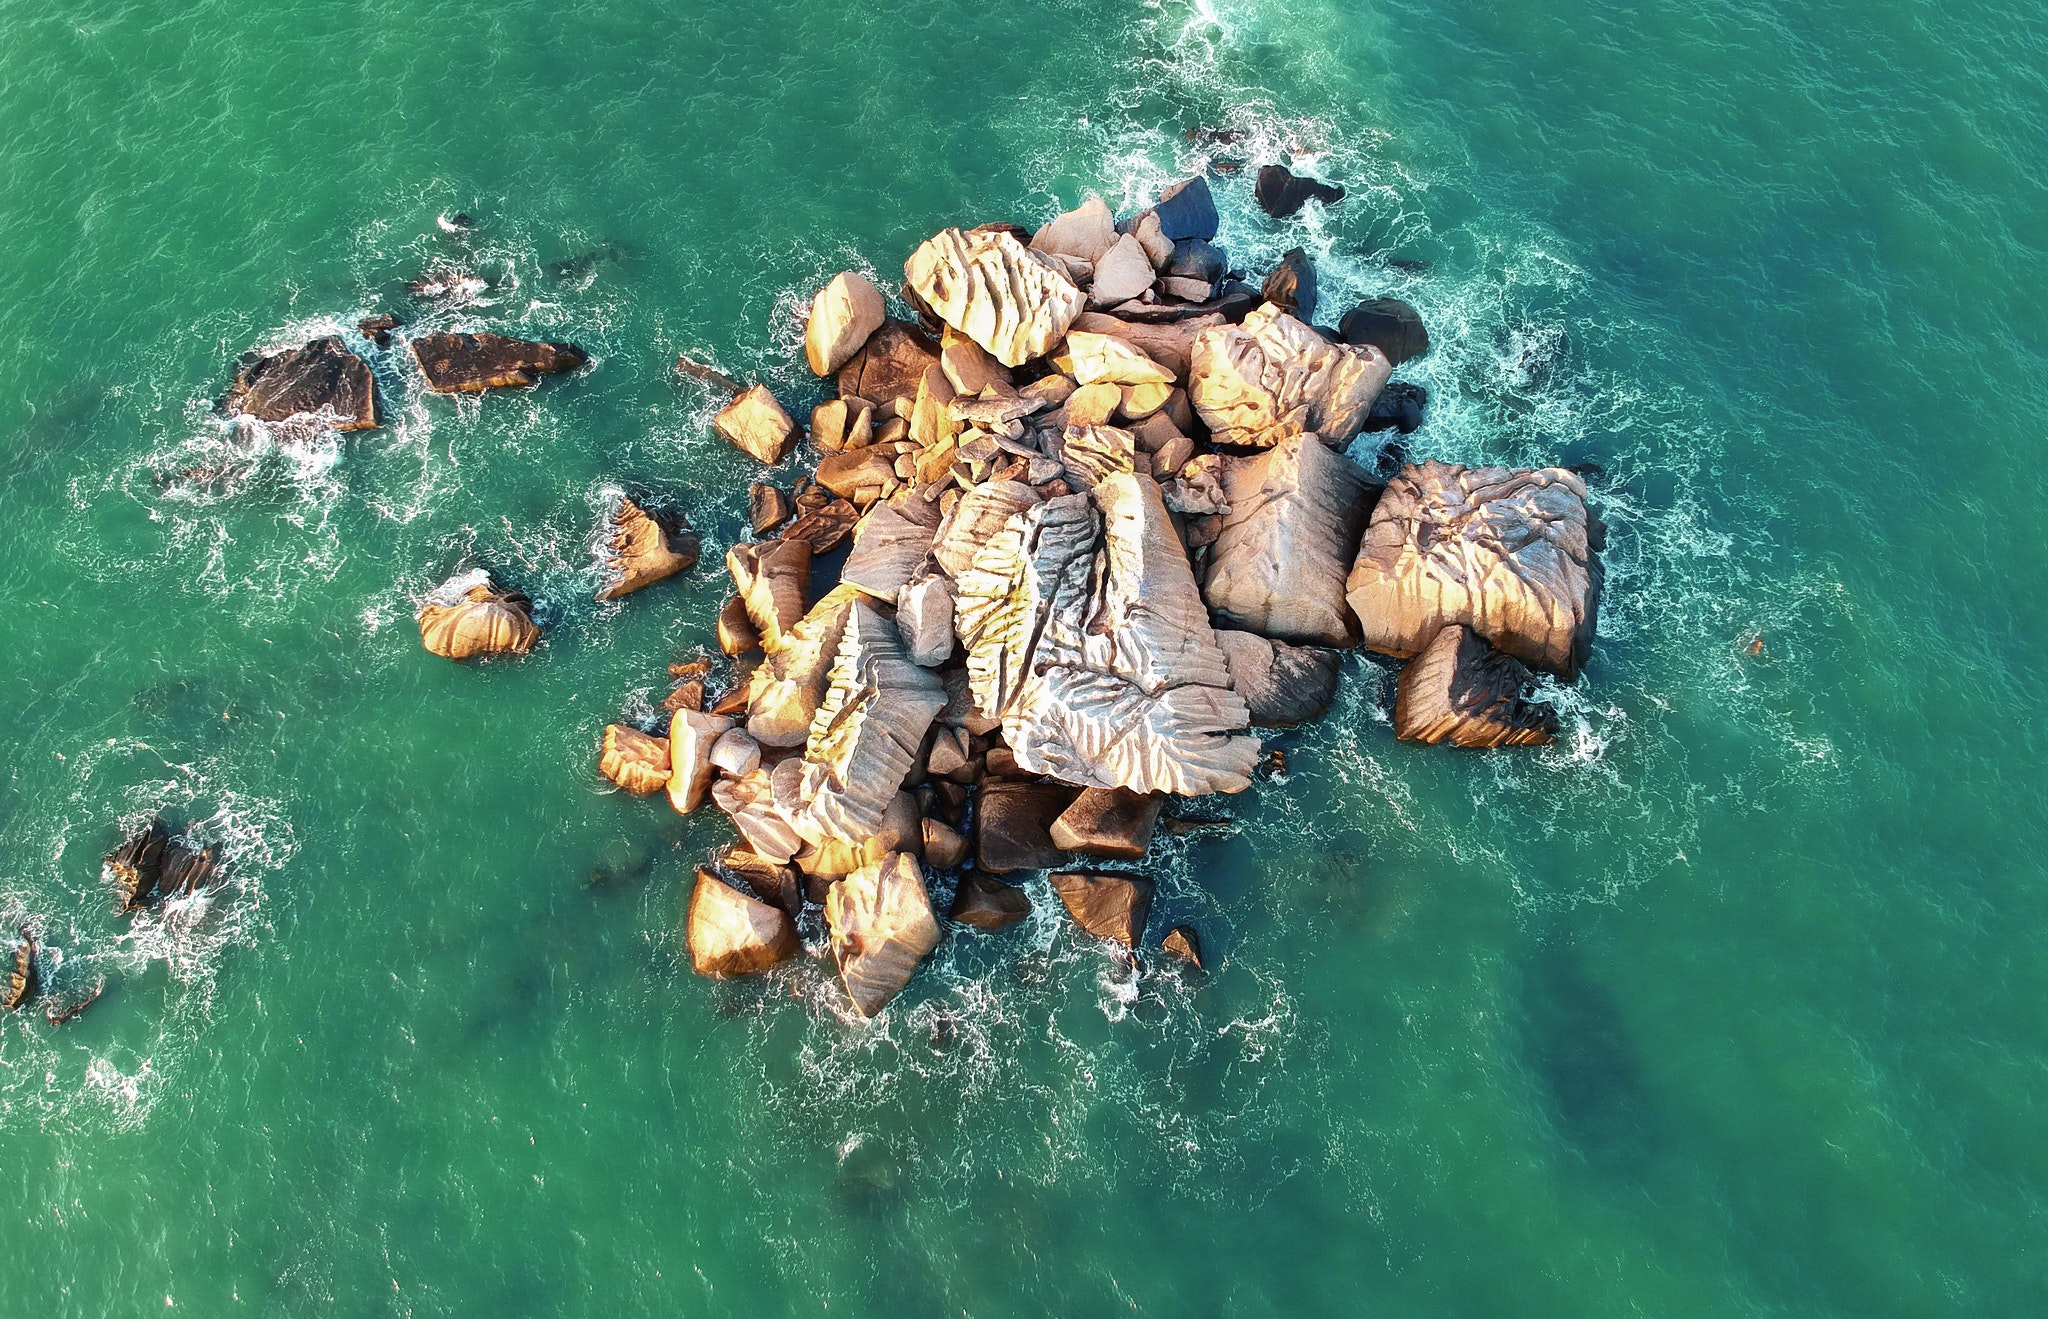
water, organism, sea, photography, adaptation, leisure, marine biology, vacation